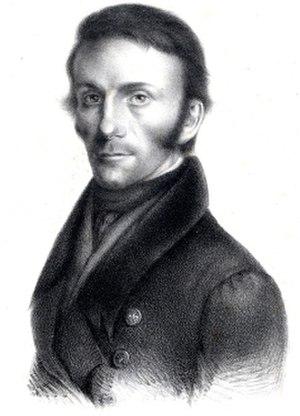
Le mont Ararat, en turc Ağrı Dağı ; en arménien Արարատ ; en kurde Çiyayê Agirî, appelé Masis par les Arméniens, les Hellènes et les Hébreux, est le sommet le plus élevé de Turquie. Ce volcan au sommet recouvert de neiges éternelles se situe sur le haut-plateau arménien, à l'est du pays. Les sommets du Grand Ararat et du Petit Ararat s'élèvent dans la province d'Ağrı mais 35 % du volcan appartiennent à la province d'Iğdır.
Johann Jacob Friedrich Wilhelm Parrot est un médecin, naturaliste et explorateur allemand de la Baltique.